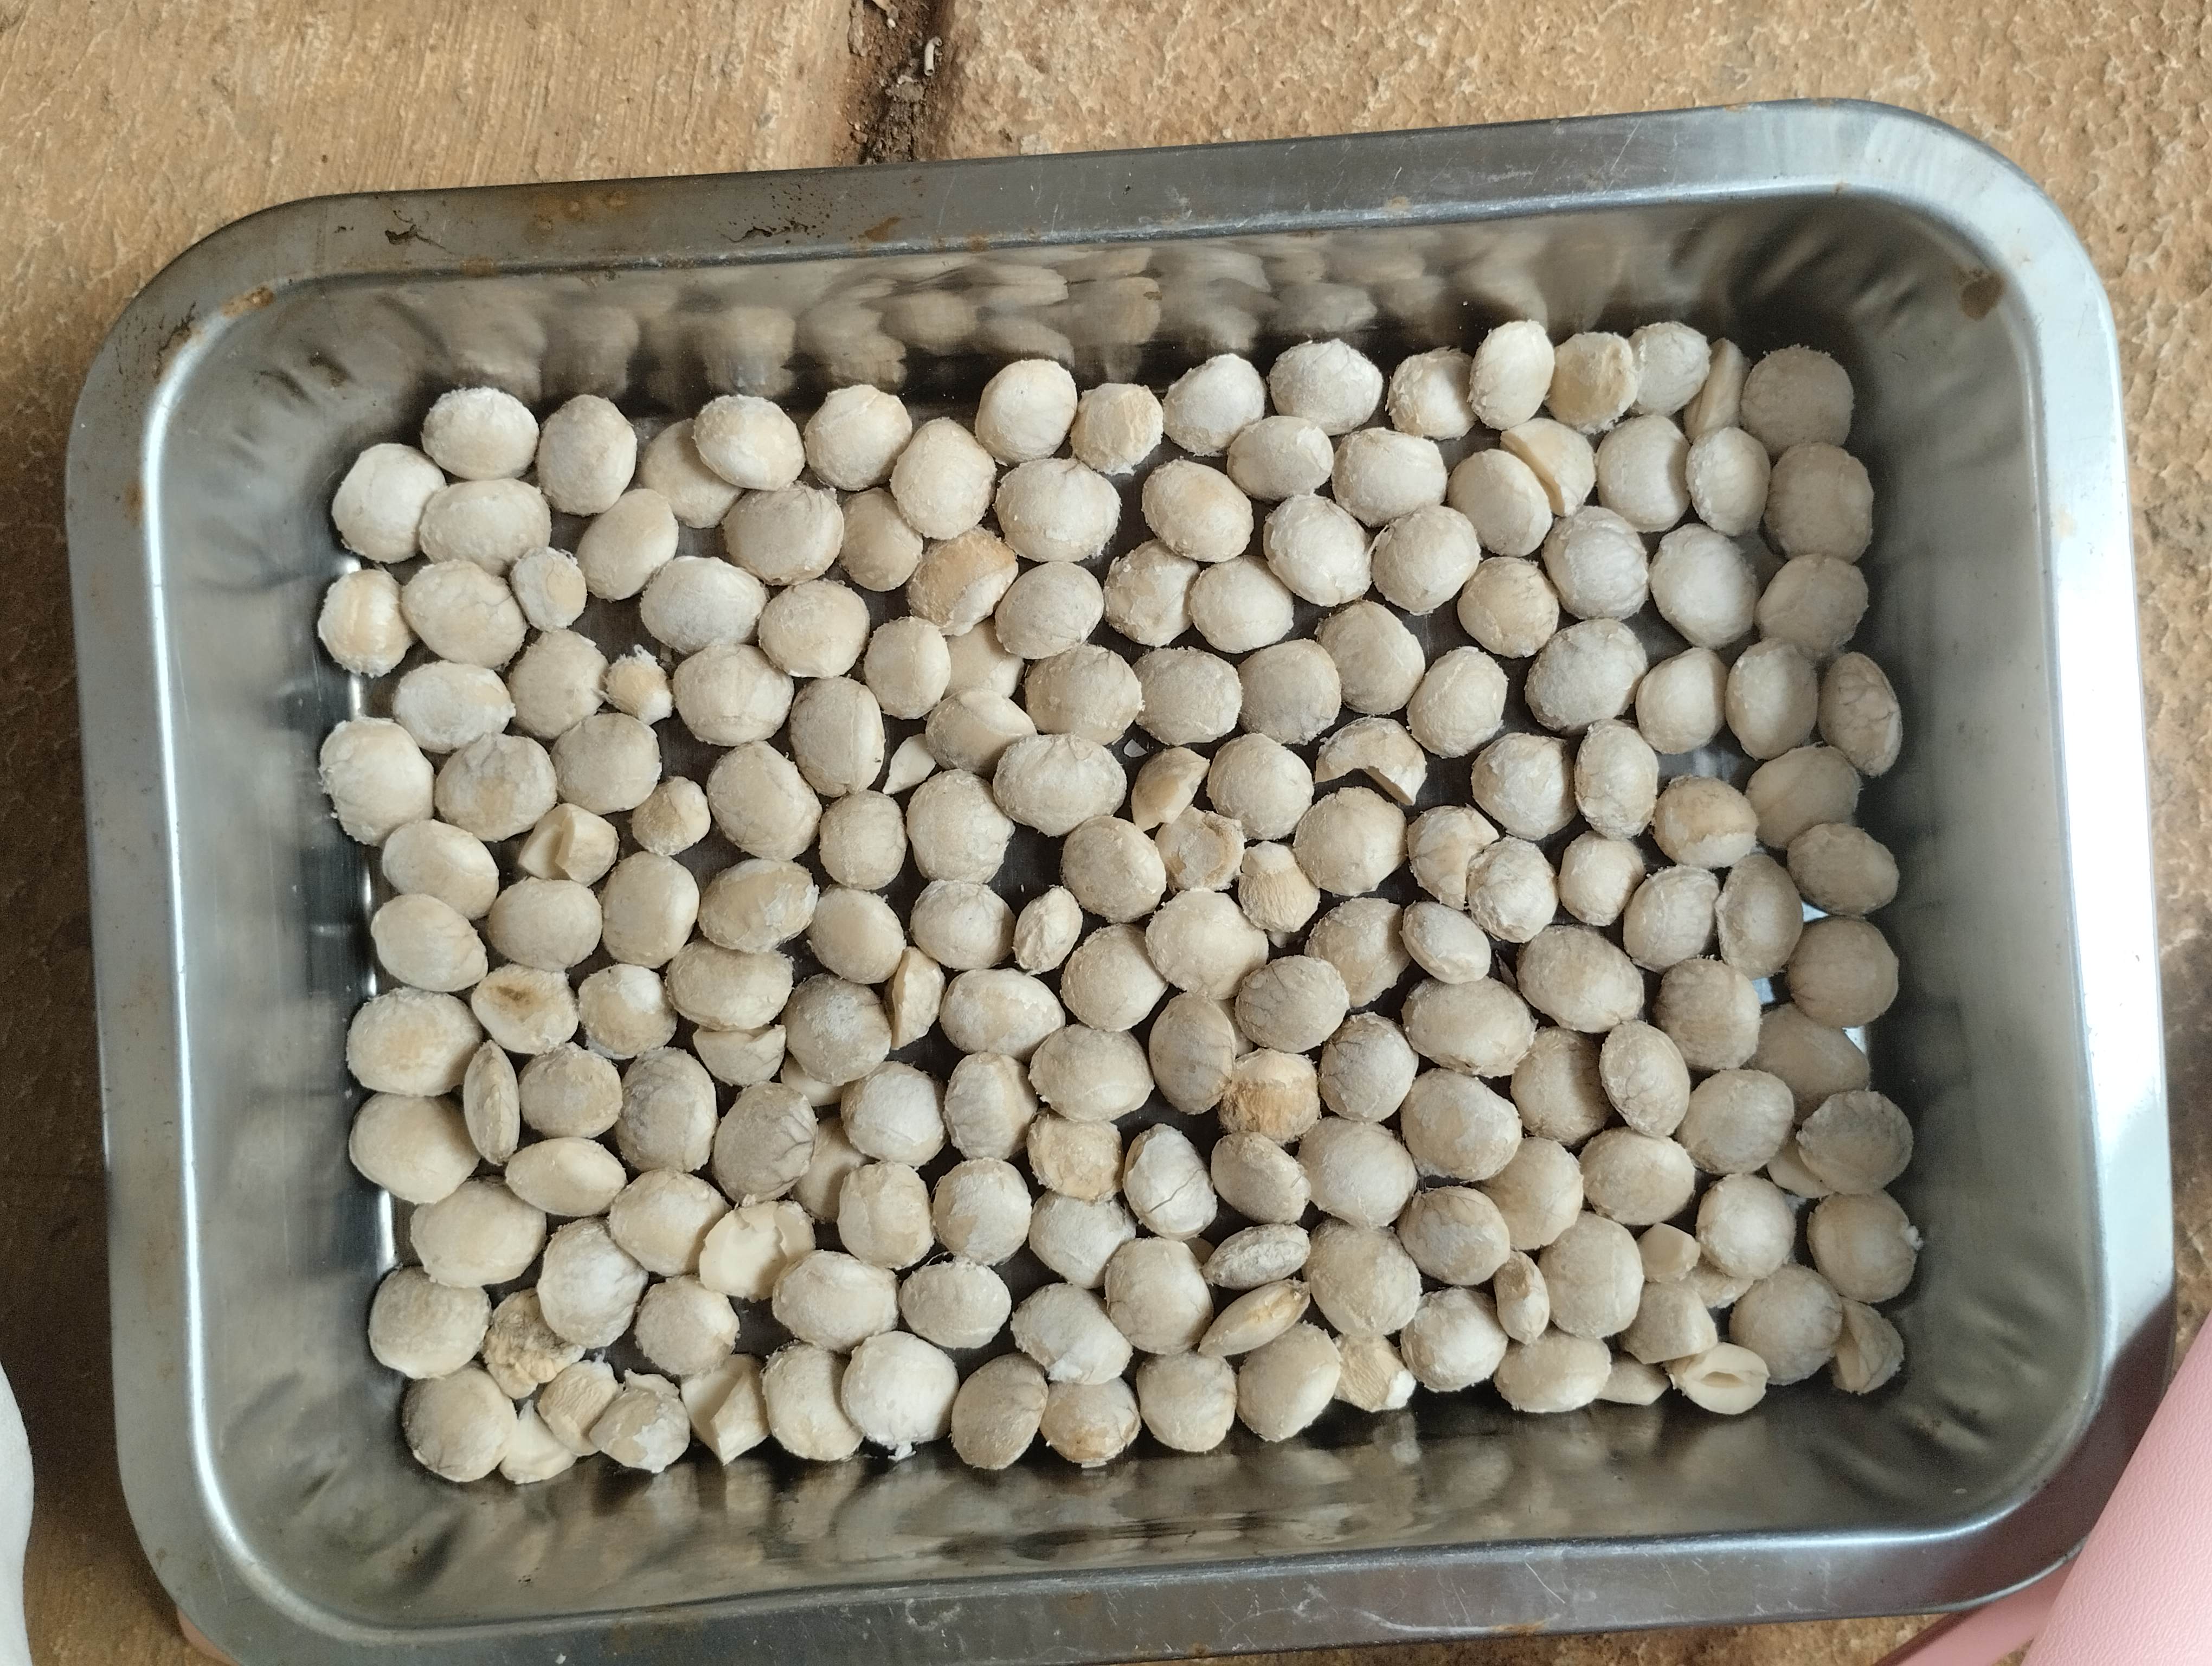
Label: bagus (good seed)